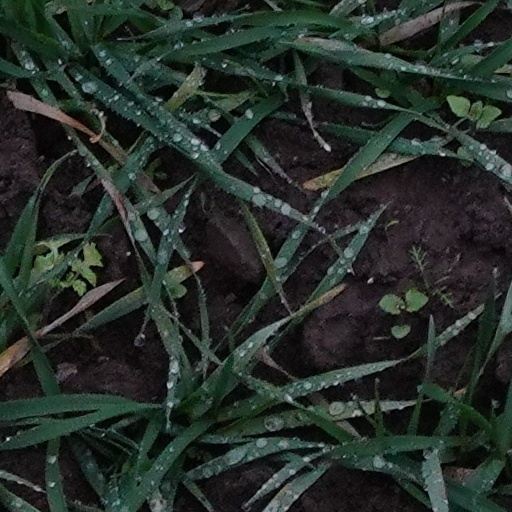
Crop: wheat